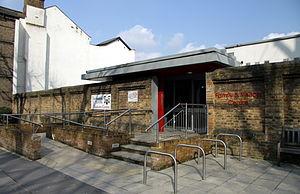
La prison de Wormwood Scrubs est une prison pour hommes située dans le district de Hammersmith et Fulham à Londres. Fonctionnant depuis 1875, elle est souvent surnommée « the Scrubs ».